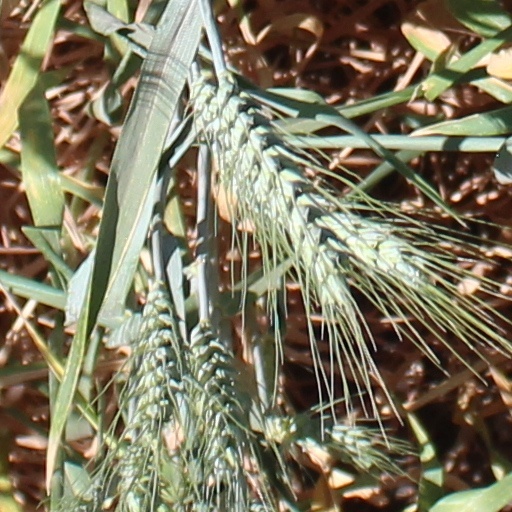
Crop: wheat